Racism in Poland

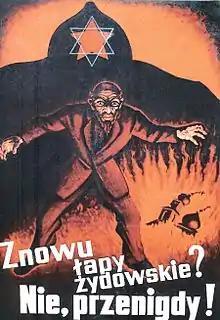
Antisemitic poster dated to the Polish–Soviet War of 1919–1921.

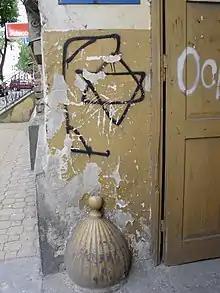
Antisemitic graffiti in Lublin depicting a Star of David hanging from gallows, c. 2012.

King Casimir III the Great brought Jews to Poland during the Black Death when Jewish communities were persecuted and expelled from several European kingdoms. With better living conditions, 80% of world Jewry lived in Poland by the mid-16th century. During the 15th century in the royal capital of Kraków, extremist clergymen advocated violence against the Jews, who gradually lost their positions. In 1469, Jews were expelled from their old settlement and forced to move to Spiglarska Street. In 1485, Jewish elders were forced to renounce trade in Kraków, leading many Jews to leave for Kazimierz which did not fall under the restrictions due to its status as a royal town. Following the 1494 fire in Kraków, a wave of anti-Jewish attacks occurred. King John I Albert forced the remaining Jews of Kraków to move to Kazimierz. Starting in 1527, Jews were no longer admitted into the city walls of Warsaw (generally speaking, temporary stays were possible in the royal palace). Only the Praga suburb was open to them.